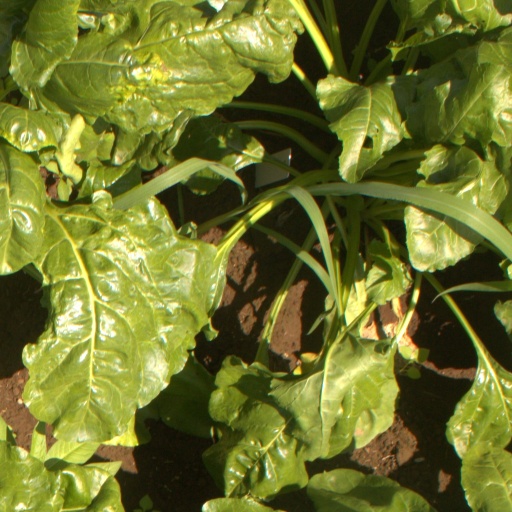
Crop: sugar beet